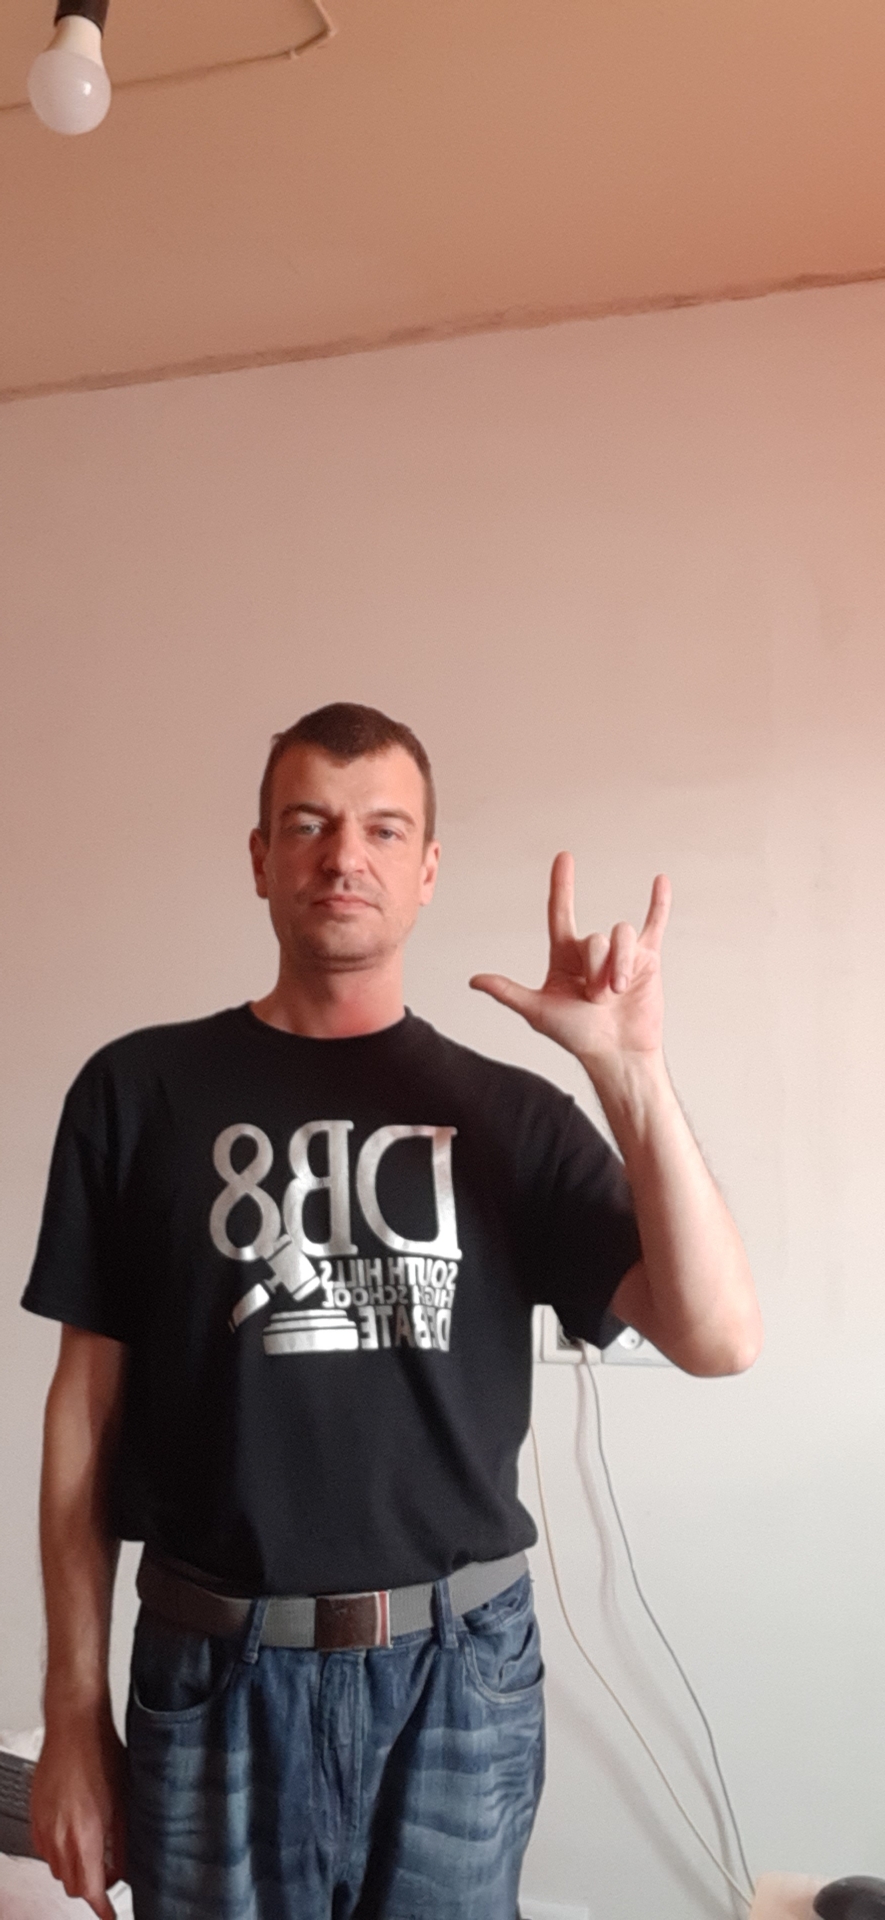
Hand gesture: rock